Historicity of Jesus

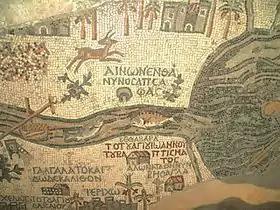
Part of the 6th-century Madaba Map asserting two possible baptism locations

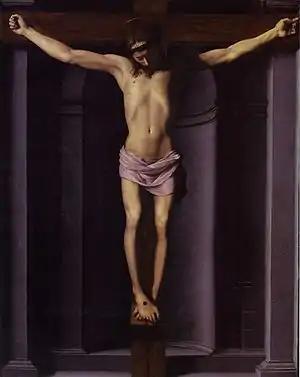
The crucifixion of Jesus as depicted by Mannerist painter Bronzino

There is no scholarly consensus concerning most elements of Jesus's life as described in the Christian and non-Christian sources. Reconstructions of the "historical Jesus" are broadly debated for their reliability, but two events of this historical Jesus are subject to "almost universal assent," namely that Jesus was baptized by John the Baptist and was crucified by order of the Roman Prefect Pontius Pilate (who officiated 26–36 AD). Lightfoot Professor of Divinity James Dunn stated that these two facts "rank so high on the 'almost impossible to doubt or deny' scale of historical 'facts' they are obvious starting points for an attempt to clarify the what and why of Jesus' mission."